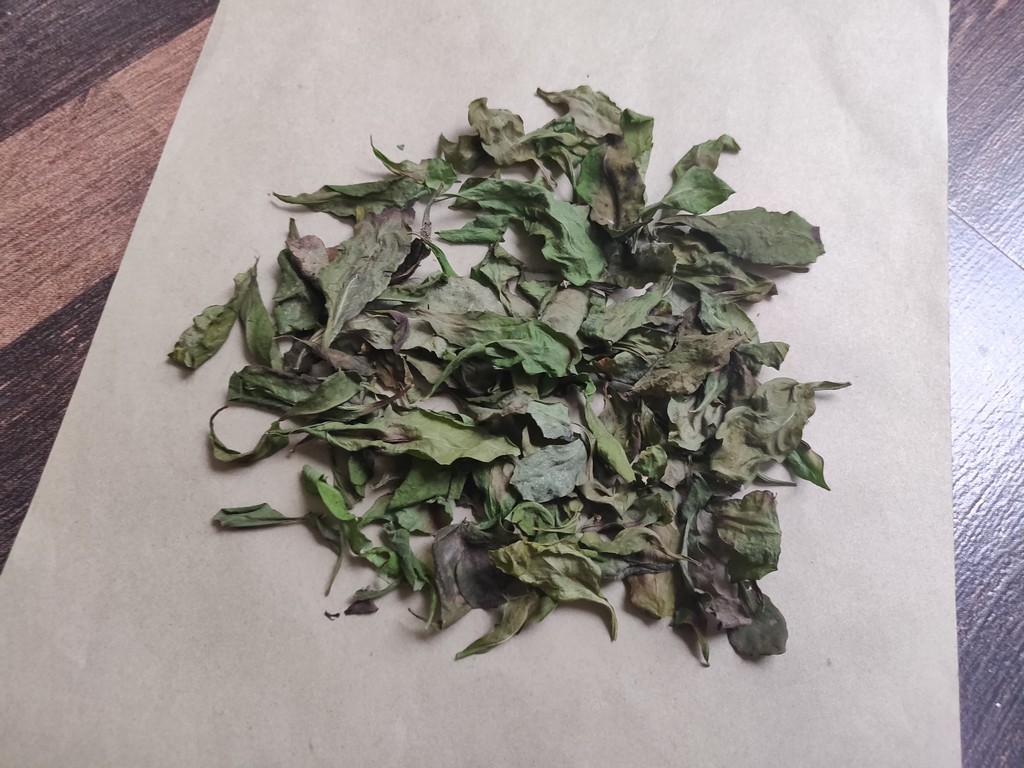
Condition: Dried
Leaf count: multiple
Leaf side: unknown